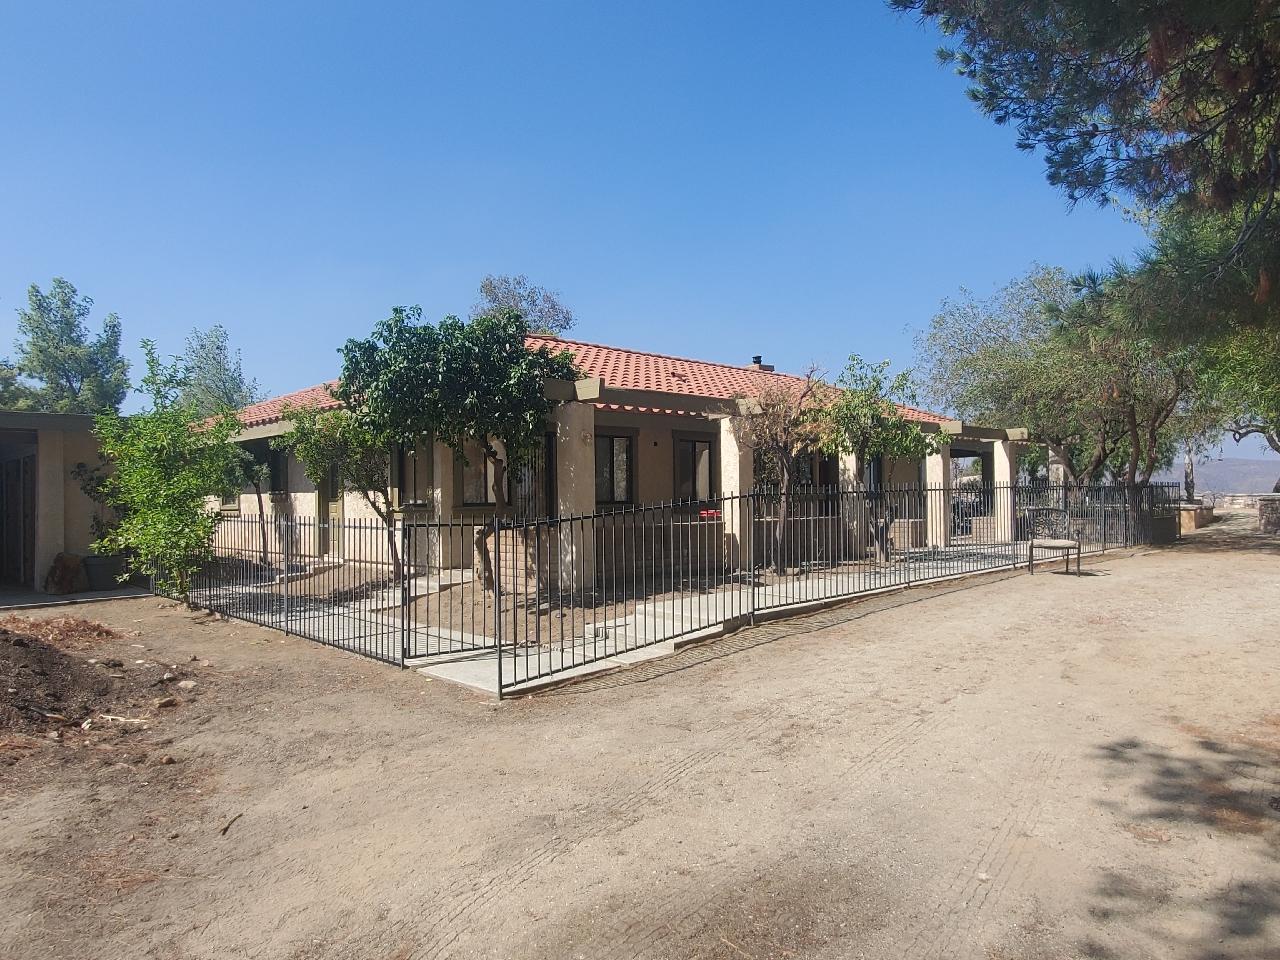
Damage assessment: no_damage